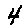
Label: 4